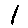
Label: 1